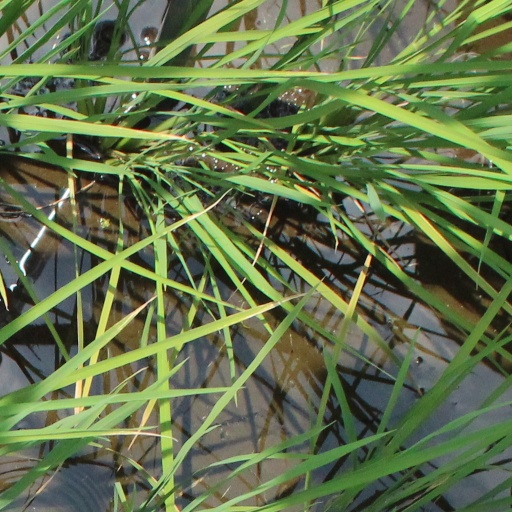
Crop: rice